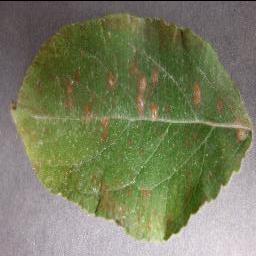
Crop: apple
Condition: cedar_rust